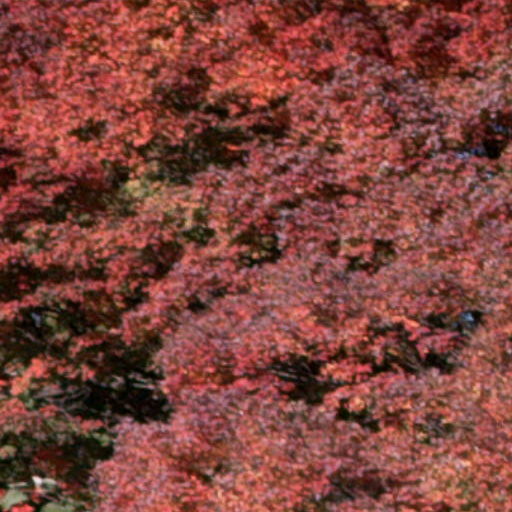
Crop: cassava